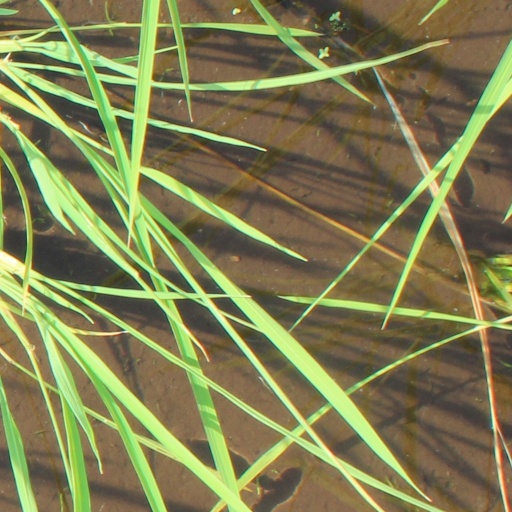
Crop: rice